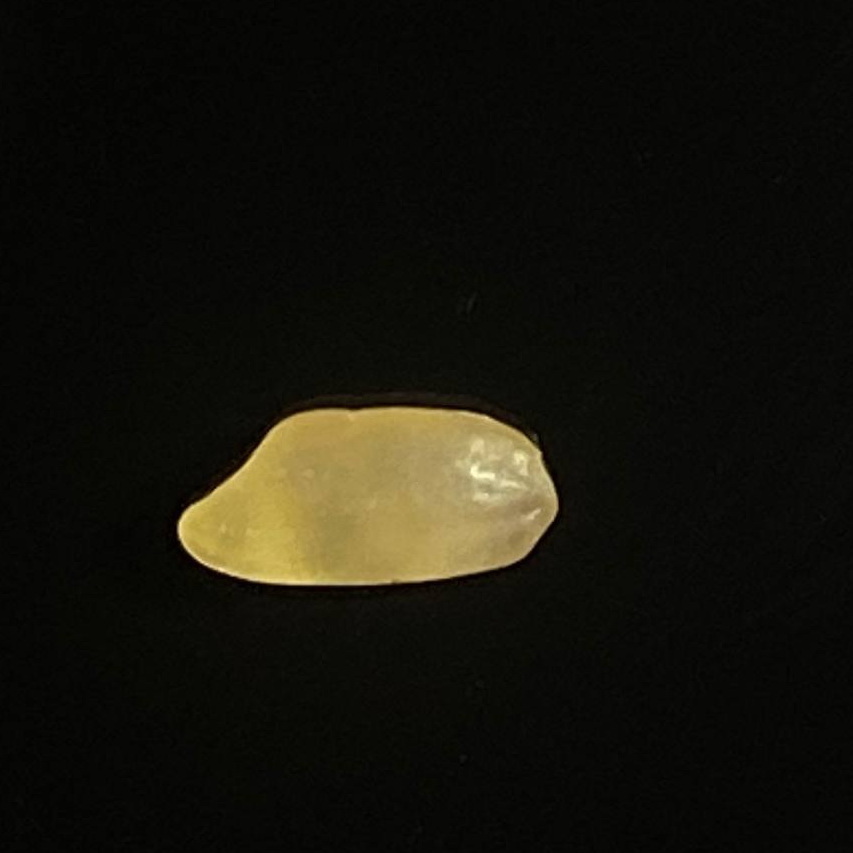
Rice variety: Shorna5